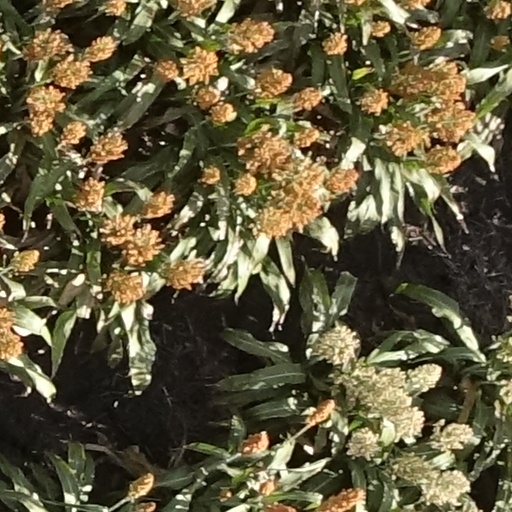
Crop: sorghum